Armagh Planetarium

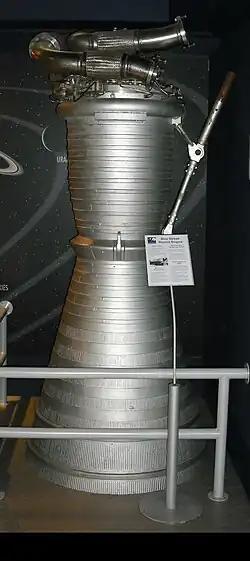
Rolls-Royce rocket engine exhibit

Under the directorship of Terence Murtagh in the 1970s, Armagh Planetarium introduced several new technologies. Murtagh recognised the possibility of exploiting the new technology of video projectors to provide the show's special effects, eliminating the need for dozens of slide projectors. Video tape recorders were new and rare at this time and this research was ambitious with many technical hurdles standing in the way. Off-the-shelf video projectors had to be optically and electronically modified to present natural-looking images of celestial bodies on the dome. The system he introduced remained in place until computer controlled laserdisc players replaced the videotape players in the 1980s. This development meant that Armagh Planetarium was the first planetarium in the world to project video on its dome. Other planetaria around the world followed this lead.